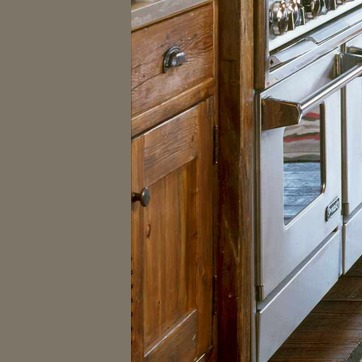
Material: wood